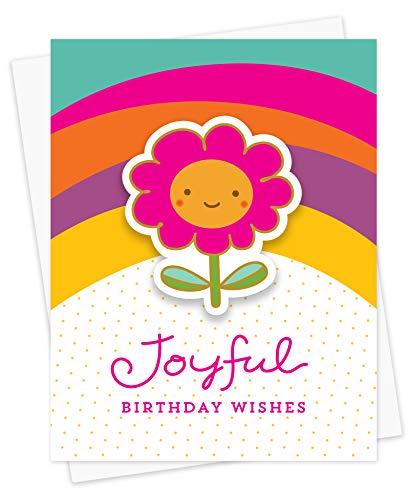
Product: Night Owl Paper Goods Joyful Flower Birthday Card, Multicolor
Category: Toys & Games | Arts & Crafts | Stickers
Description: Greeting card embellished with a vinyl sticker.
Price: $5.50
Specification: ProductDimensions:6x4.5x0.1inches|ShippingWeight:0.32ounces(Viewshippingratesandpolicies)|Itemmodelnumber:JoyfulFlower|ASIN:B07XWYMY6N